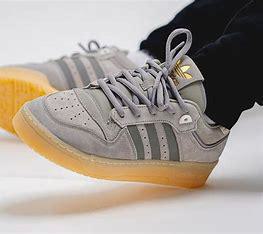
Brand: Adidas
Model: Rivalry 86